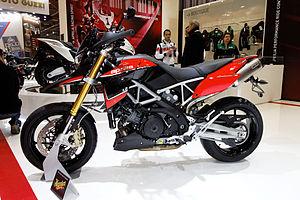
Aprilia - Dorsoduro 1200
Aprilia est un constructeur italien de motocyclettes basé à Noale, près de Venise. Il fait partie du groupe italien Piaggio SpA.